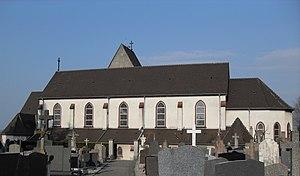
L'église Saint-Georges à Bartenheim
Bartenheim est une commune française située dans le département du Haut-Rhin, en région Grand Est.